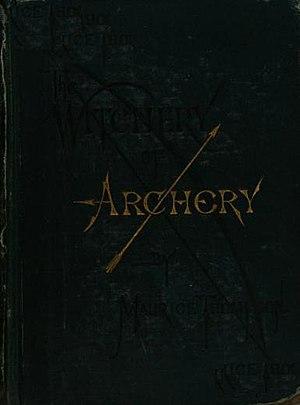
The Witchery of Archery, écrite par Maurice Thompson en 1878, fut le premier livre en anglais sur la chasse à l'arc jamais publié. Son titre complet est The Witchery of Archery: A Complete Manual of Archery. With Many Chapters of Adventures by Field and Flood, and an Appendix Containing Practical Directions for the Manufacture and Use of Archery Implements.